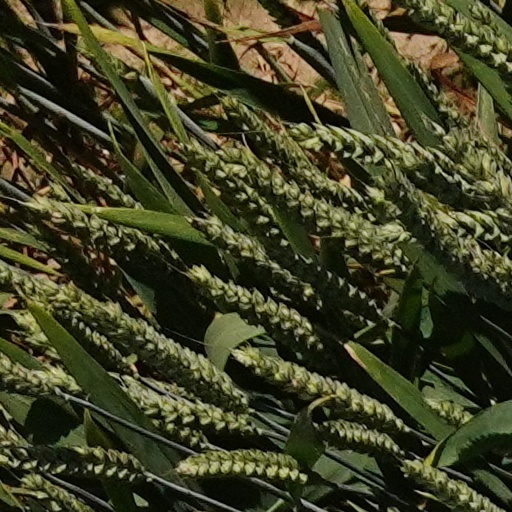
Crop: wheat